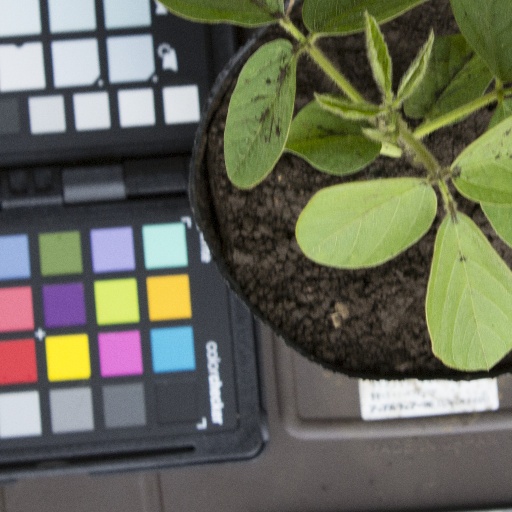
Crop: soybean